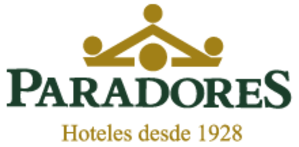
]